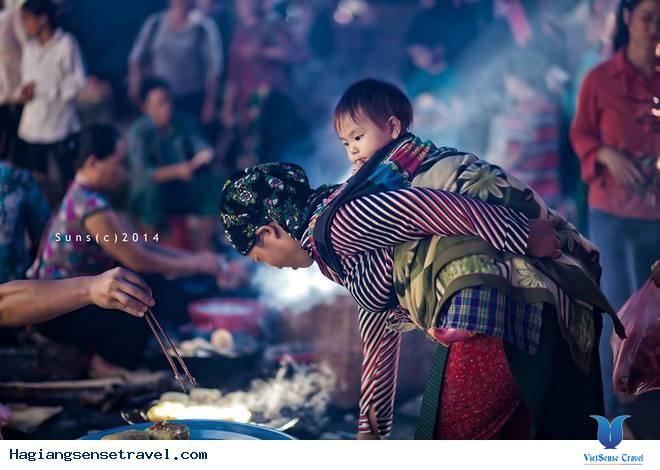
có một đứa trẻ ở trên lưng của một người phụ nữ